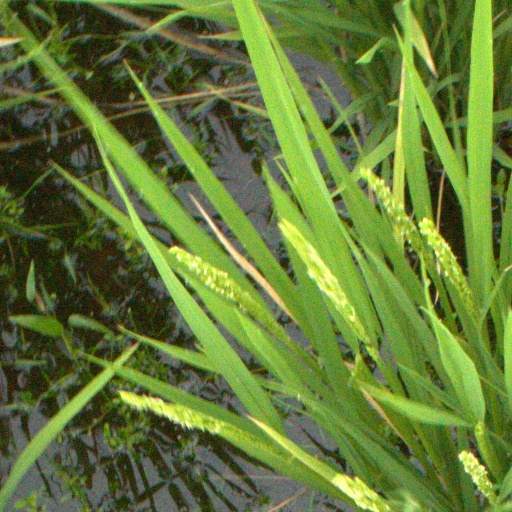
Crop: rice